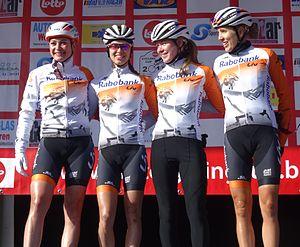
Reportage réalisé le mercredi 4 mars à l'occasion du départ du Samyn des Dames 2015 et du Samyn 2015 à Quaregnon, Belgique.
Roxane Knetemann est une cycliste néerlandaise, membre de l'équipe Parkhotel Valkenburg.